John G. Burkhalter

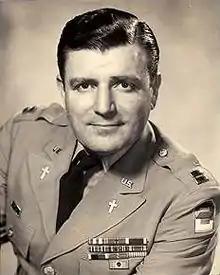

Rev. John Grady Burkhalter (July 23, 1909 - September 30, 1992) was a Baptist minister and highly decorated chaplain who served in World War II and the Korean War. He was part of the D-Day invasion of Normandy at Omaha Beach.